Onychodus

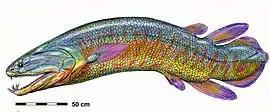
"Onychodus" reconstruction.

A relatively complete specimen of "Onychodus jandemarrai" from Western Australia shows that its length was 47 cm long, the head being 10 cm in length with tusks 1.2 cm long. This specimen is only about half the size of larger individuals, since skulls measuring 19 cm in length have been found. However, a single tusk 4 cm long was found, showing that this specimen belonged to an even larger individual. Evidence found of the body reveals that a cross section of this fish would have been oval in shape. On the sides of the body, "Onychodus" had a series of pores which provided a sensory system that enabled the fish to locate prey and to position itself in narrow spaces. The tail fin is almost symmetrical around the vertebral column. It was rounded slightly and would have been very flexible with a broad sweep producing forward motion. A long fin extends posteriorly, along half the tail fin, forming the second dorsal fin. Evidence of the first dorsal fin is incomplete, but scientists believe that a fossil element found was its fin support. Ventrally, the large anal fin extends back beneath the anterior part of the tail fin. Scales that overlap anteriorly have been found, the smallest being only 5 mm across, and the largest 22 mm.